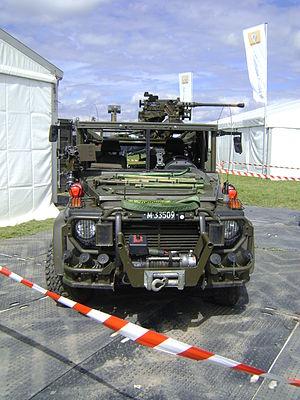
Les équipements de l'Armée suisse, rassemblent différentes sortes de véhicules, des chars de combat, des véhicules de transport de troupe ainsi que des hélicoptères de transport et des avions de combat en service dans les Forces terrestres ou les Forces aériennes.
DRA10 ou Détachement de Reconnaissance de l'Armée 10 est une unité d'élite professionnelle de l'Armée suisse créée en août 2007 dont le budget annuel est de 16 millions de francs suisses. Le Conseil fédéral peut décider seul de l'engagement de cette unité en se passant de l'aval du parlement.